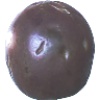
Label: Passion Fruit 1